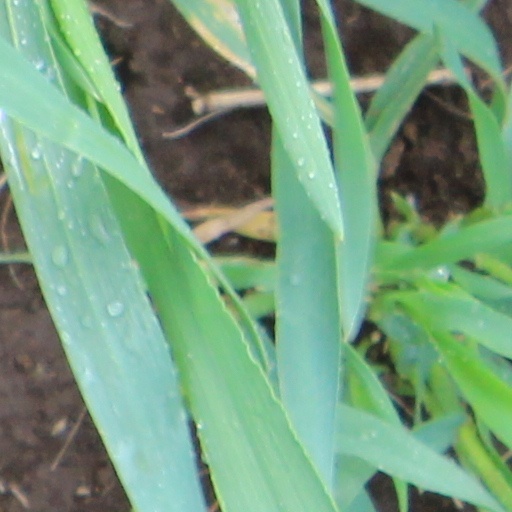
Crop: wheat